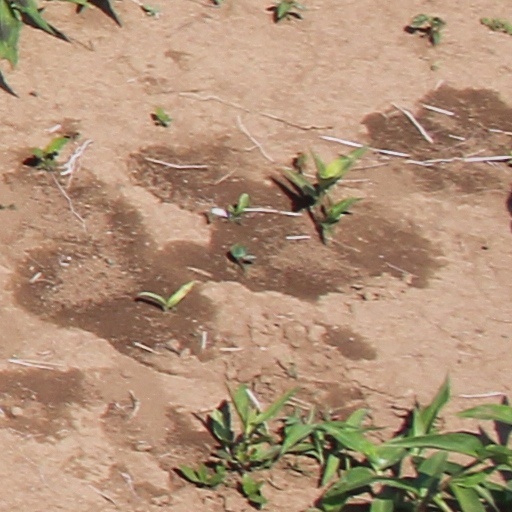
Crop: wheat